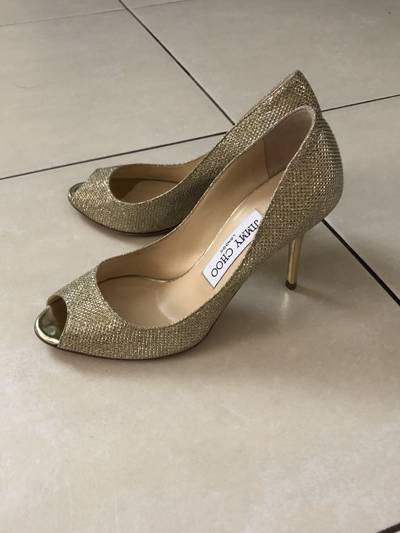
Waste category: shoes